Analogion

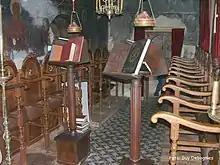
Kliros with analogia for liturgical books

There is also a type of analogion which is used in the kliros by the chanters. This often has two or three sides, and turns to allow singers to more easily refer to the numerous liturgical texts required during liturgies.